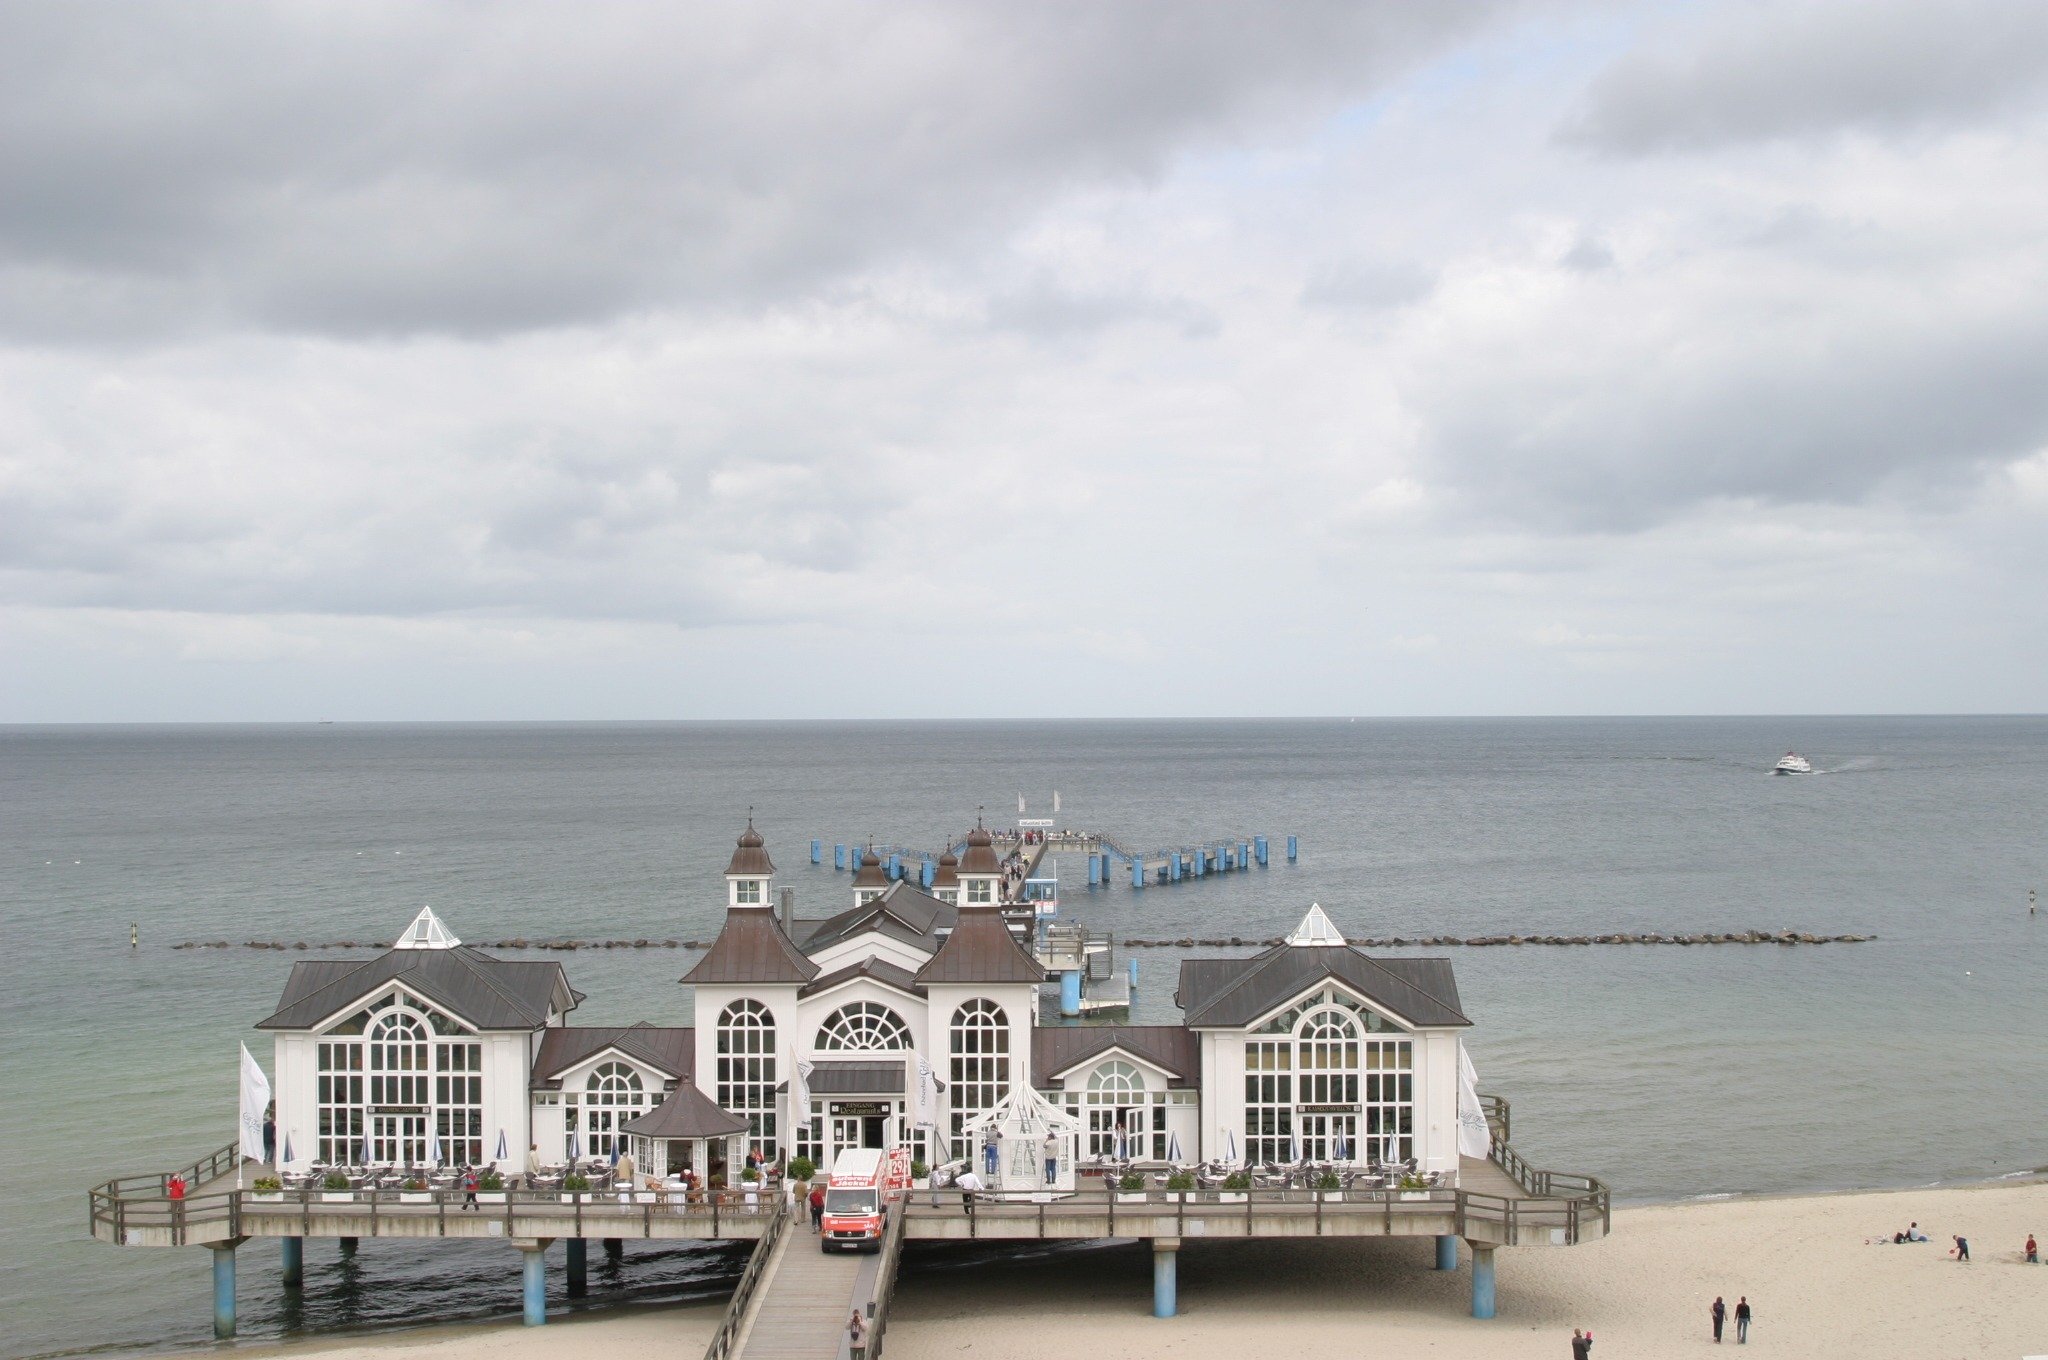
beach, sea, coast, ocean, boardwalk, shore, pier, walkway, vacation, vehicle, tower, bay, body of water, ferry, binz, cape, sea bridge, seaside resort, passenger ship, r gen island